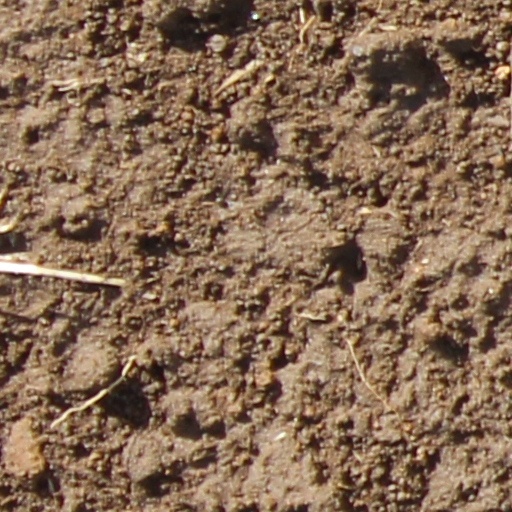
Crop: wheat